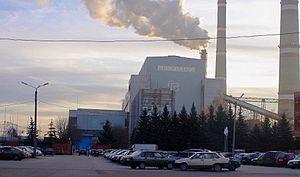
La centrale thermique de Ryazan est une centrale thermique située dans l'oblast de Riazan en Russie.